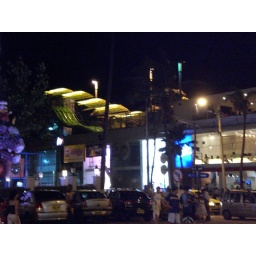
water slide above a pizza restaurant